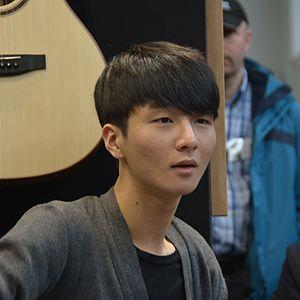
Sungha Jung est un guitariste sud-coréen né le 2 septembre 1996 à Cheongju en Corée du Sud.